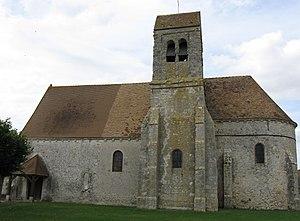
Église Saint-Pierre-et-St-Paul. (Arville, département de la Seine-et-Marne, région Île-de-France)
Cet article recense les monuments historiques français classés en 1922.
L’église Saints-Pierre-et-Paul d'Arville est située à Arville, sur la route de Nemours à Beaumont-du-Gâtinais, entre Puiseaux et Chateau-Landon, dans le département français de Seine-et-Marne, en région Île-de-France.
Cet article recense les monuments historiques de l'ouest de la Seine-et-Marne, en France.
Arville est une commune française située dans le département de Seine-et-Marne en région Île-de-France.